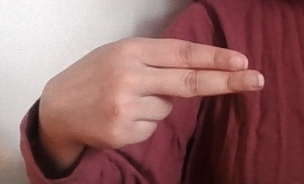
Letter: ain